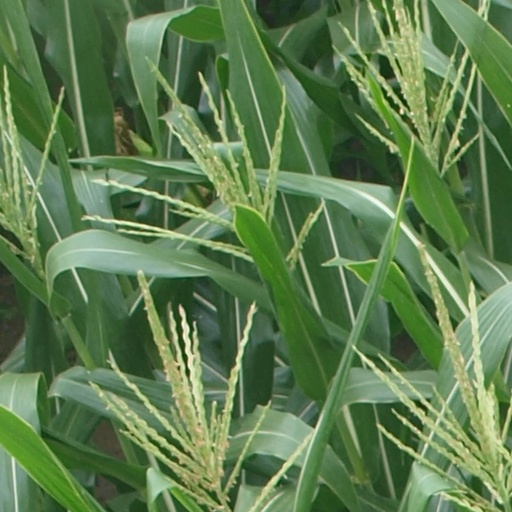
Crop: maize; corn